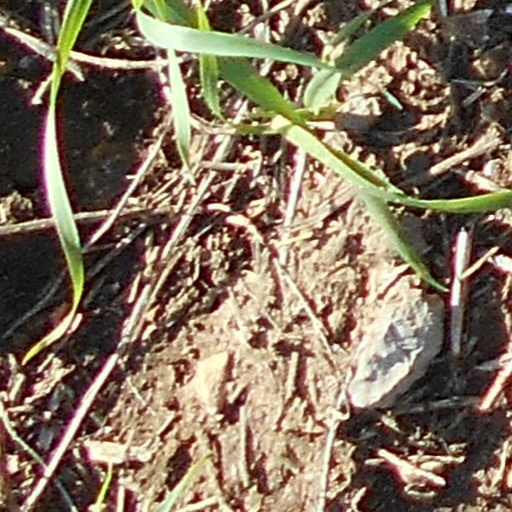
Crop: wheat